Ramesses VIII

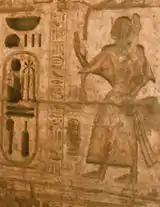
Relief of Prince Sethiherkhepeshef II, one of Ramesses III's many sons, from the latter's temple at Medinet Habu. Sethherkhepeshef II later briefly ascended the throne as king Ramesses VIII.

Ramesses VIII is the most obscure ruler of the 20th Dynasty, and the current information from his brief kingship suggests that he lasted on the throne for one year at the most. The fact that he succeeded to power after the death of Ramesses VII —his half-nephew and a son of Ramesses VI—may indicate a continuing problem in the royal succession. Similar to Ramesses IV and Ramesses VI, Ramesses VIII was also a son of pharaoh Ramesses III.